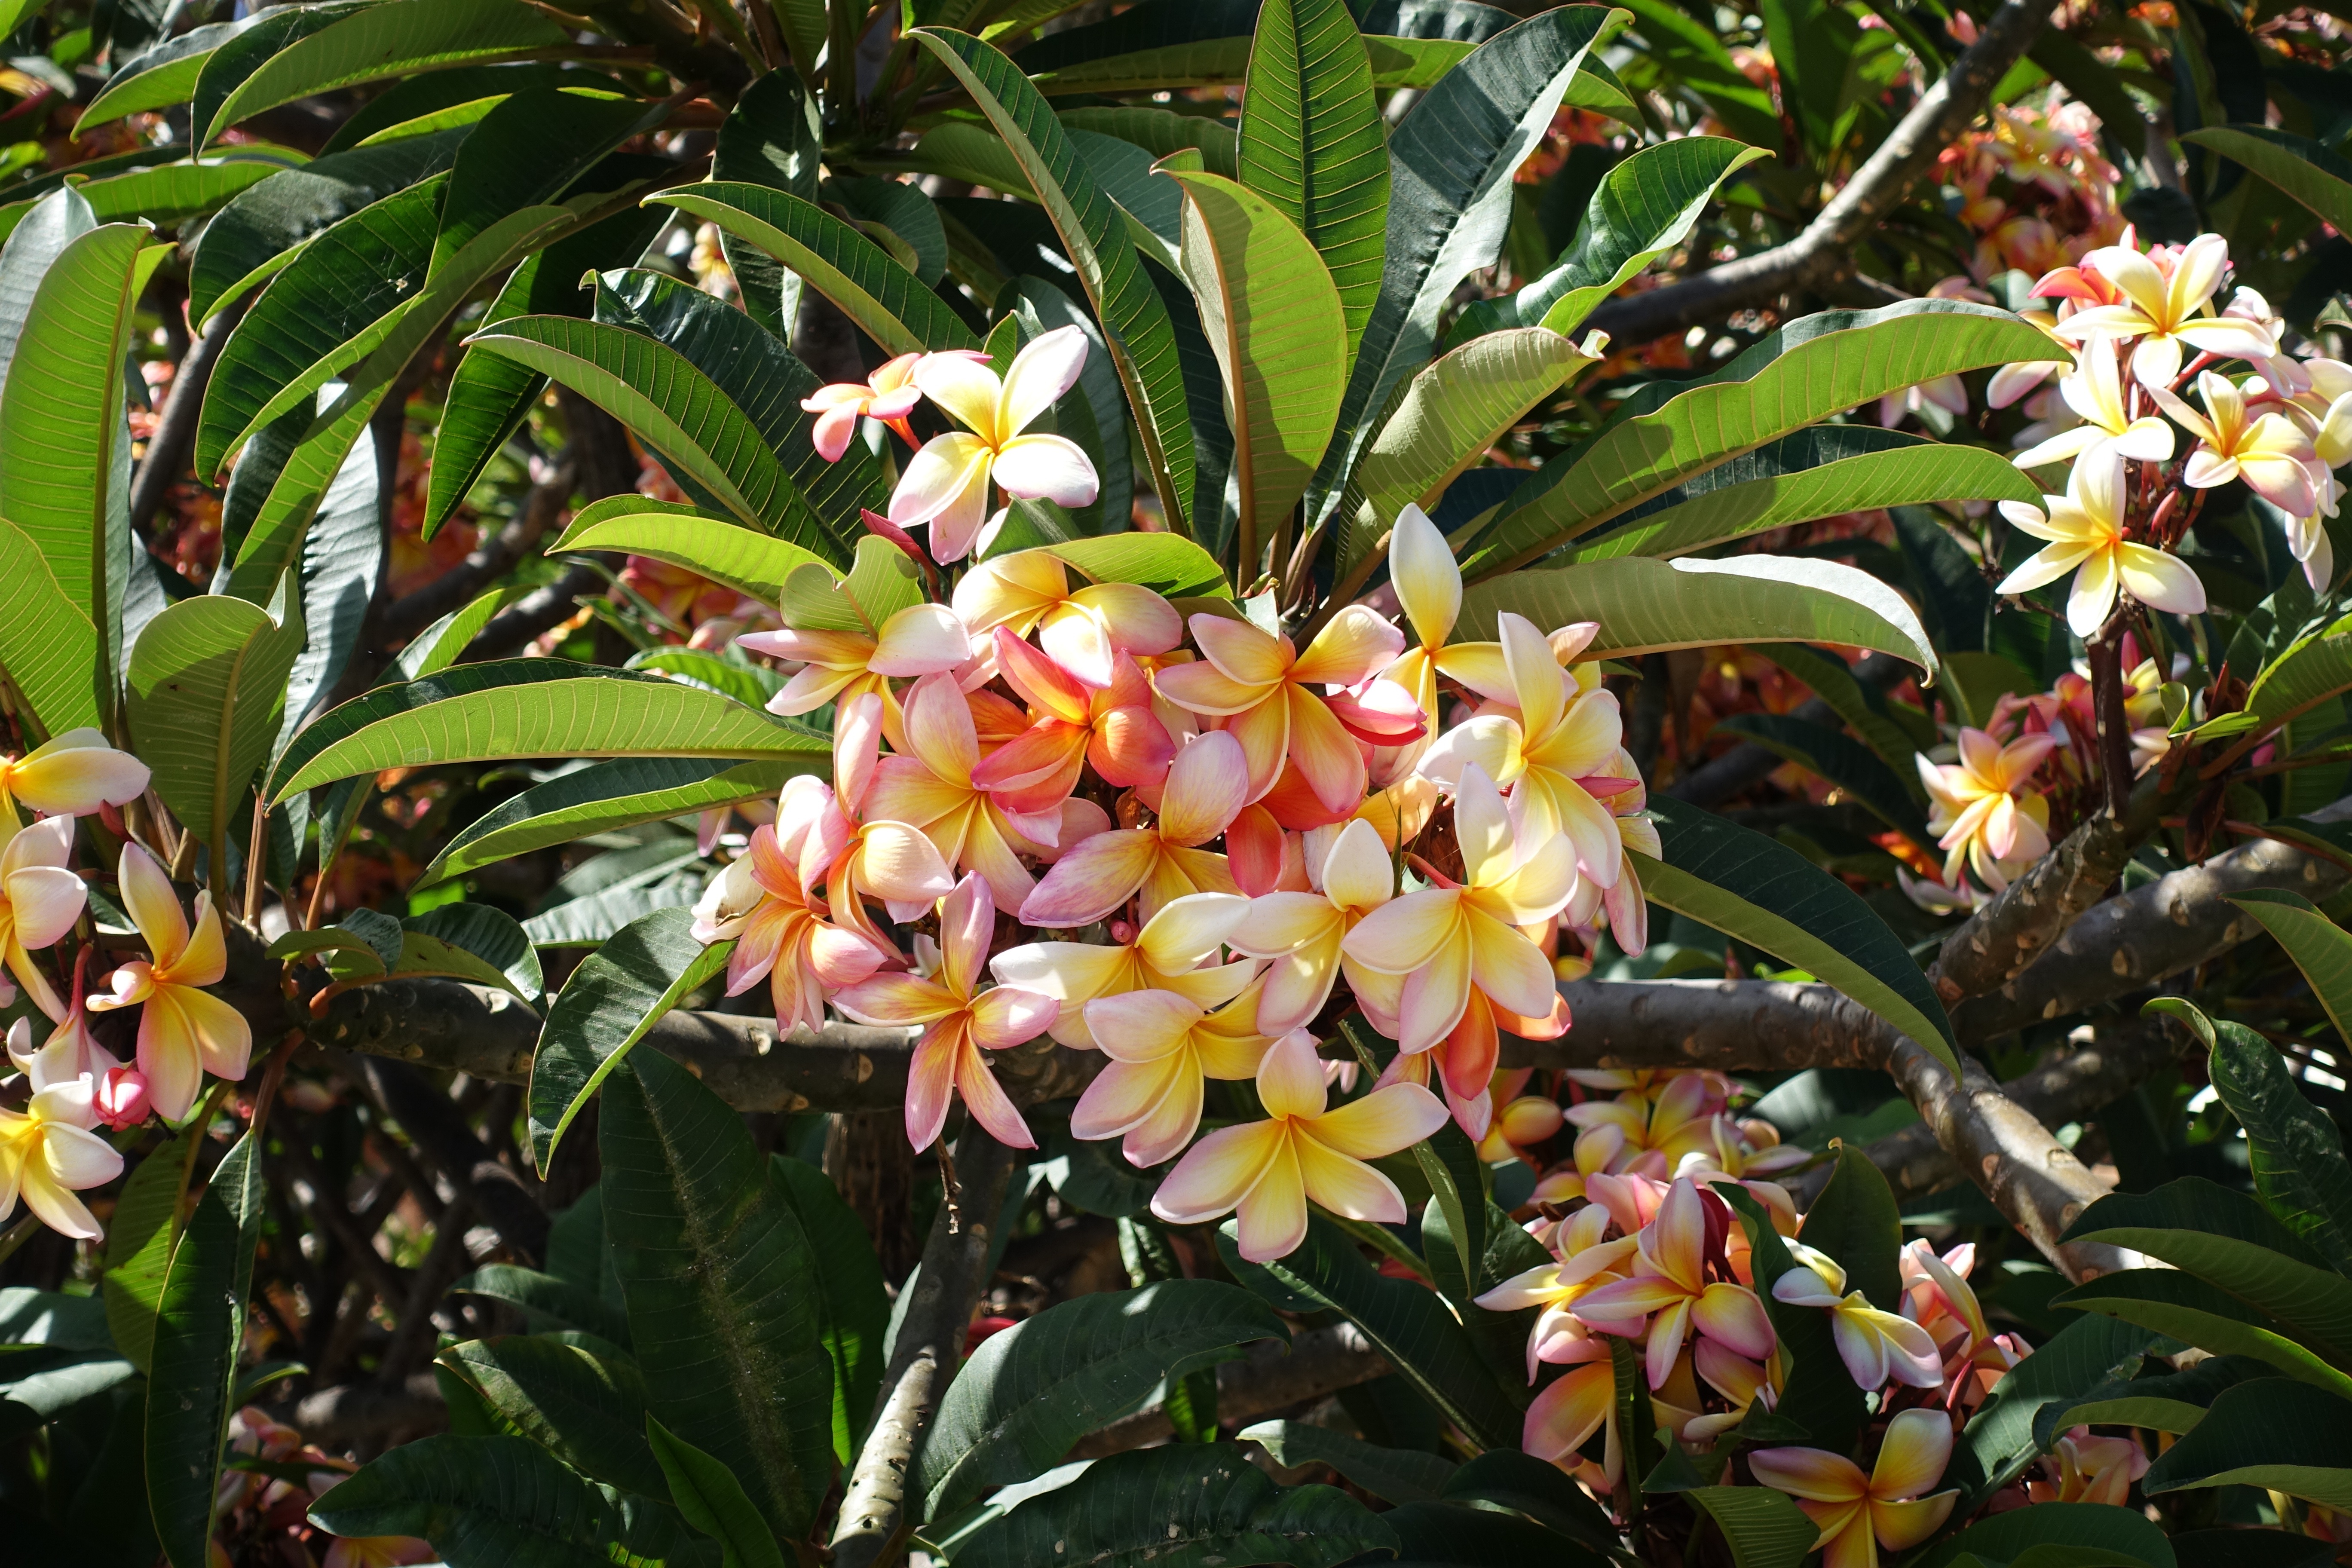
nature, plant, flower, summer, spring, evergreen, botany, garden, flora, plants, orchid, flowers, shrub, portugal, spring flowers, flowering, madeira, red flowers, flowering plant, cattleya, dendrobium, land plant